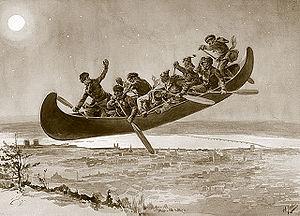
La culture québécoise est l'ensemble des traits distinctifs, spirituels et matériels, intellectuels et affectifs qui caractérisent la société québécoise. Ce terme englobe les arts, la littérature, les mœurs, les systèmes de valeurs, les traditions et les croyances collectives des Québécois. On appelle québécitude ce qui appartient à cette culture. Elle s'inscrit dans la civilisation occidentale.
Jusqu'à la fin du XIXᵉ siècle, l'isolement de l'Acadie a permis de préserver un folklore varié, transmis de génération en génération.
Henri Julien, né le 14 mai 1852 à Québec, mort le 17 septembre 1908 à Montréal, est un caricaturiste et un peintre québécois. Les dessins de ce pionnier de la caricature ont été publiés au Canada et en France.
La chasse-galerie est le nom des légendes poitevines et canadiennes-françaises sur le thème de la chasse fantastique.
Cet article traite des événements qui se sont produits durant l'année 1891 au Canada.
Honoré Beaugrand, né le 24 mars 1848 dans le village de St-Joseph-de-Lanoraie, mort le 7 octobre 1906 à Montréal, journaliste, propriétaire de journaux, homme politique et écrivain. Il est l'une des figures marquantes du libéralisme radical dans le Québec de la fin du 19ᵉ siècle. Maire de Montréal de 1885 à 1887, il passe à l’histoire à titre d’écrivain et de fondateur du journal La Patrie.
La chasse fantastique, chasse aérienne, chasse sauvage dans la désignation générique, est un mythe populaire européen impliquant un groupe fantomatique ou surnaturel de chasseurs qui mènent une poursuite sauvage. Les chasseurs peuvent être des elfes, des fées ou des morts, et le chef de la chasse est souvent une figure associée au dieu germanique Wotan.
Le Québec est une province du Canada. Sa capitale est Québec et sa métropole est Montréal. La langue officielle de cette province est le français.